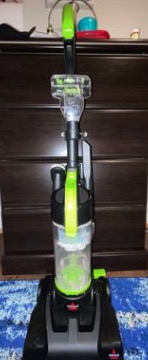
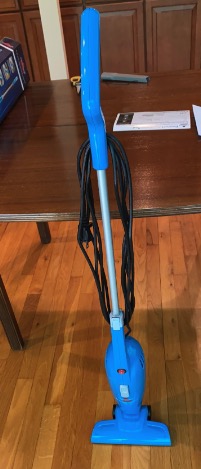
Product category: items_vacuum
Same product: no